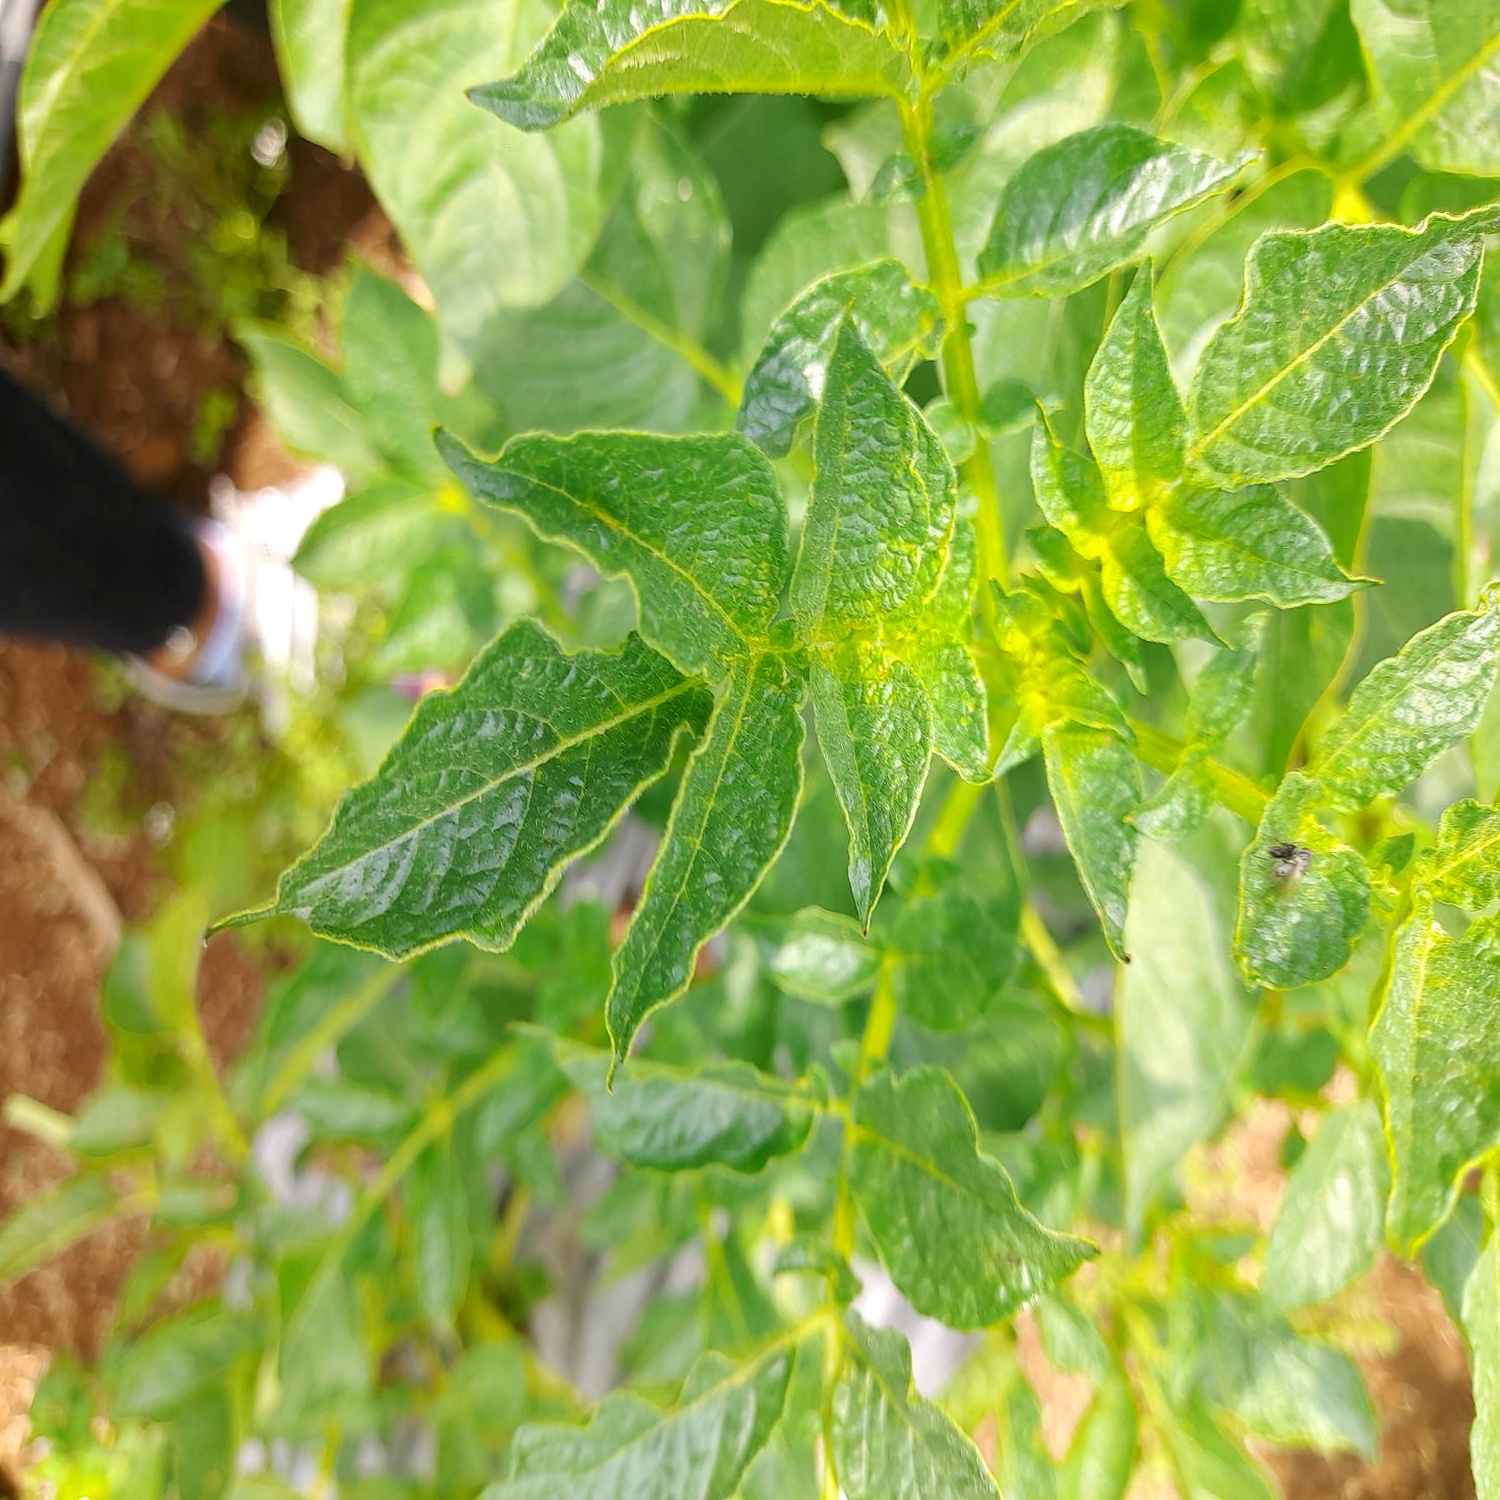
Etiqueta: Virus